Intercontinental Manufacturing Company

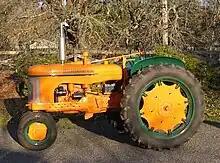
IMCO Gasolene Tractor

This meeting eventually led to the tractor that was the foundation for the Intercontinental Manufacturing Company (IMCO).